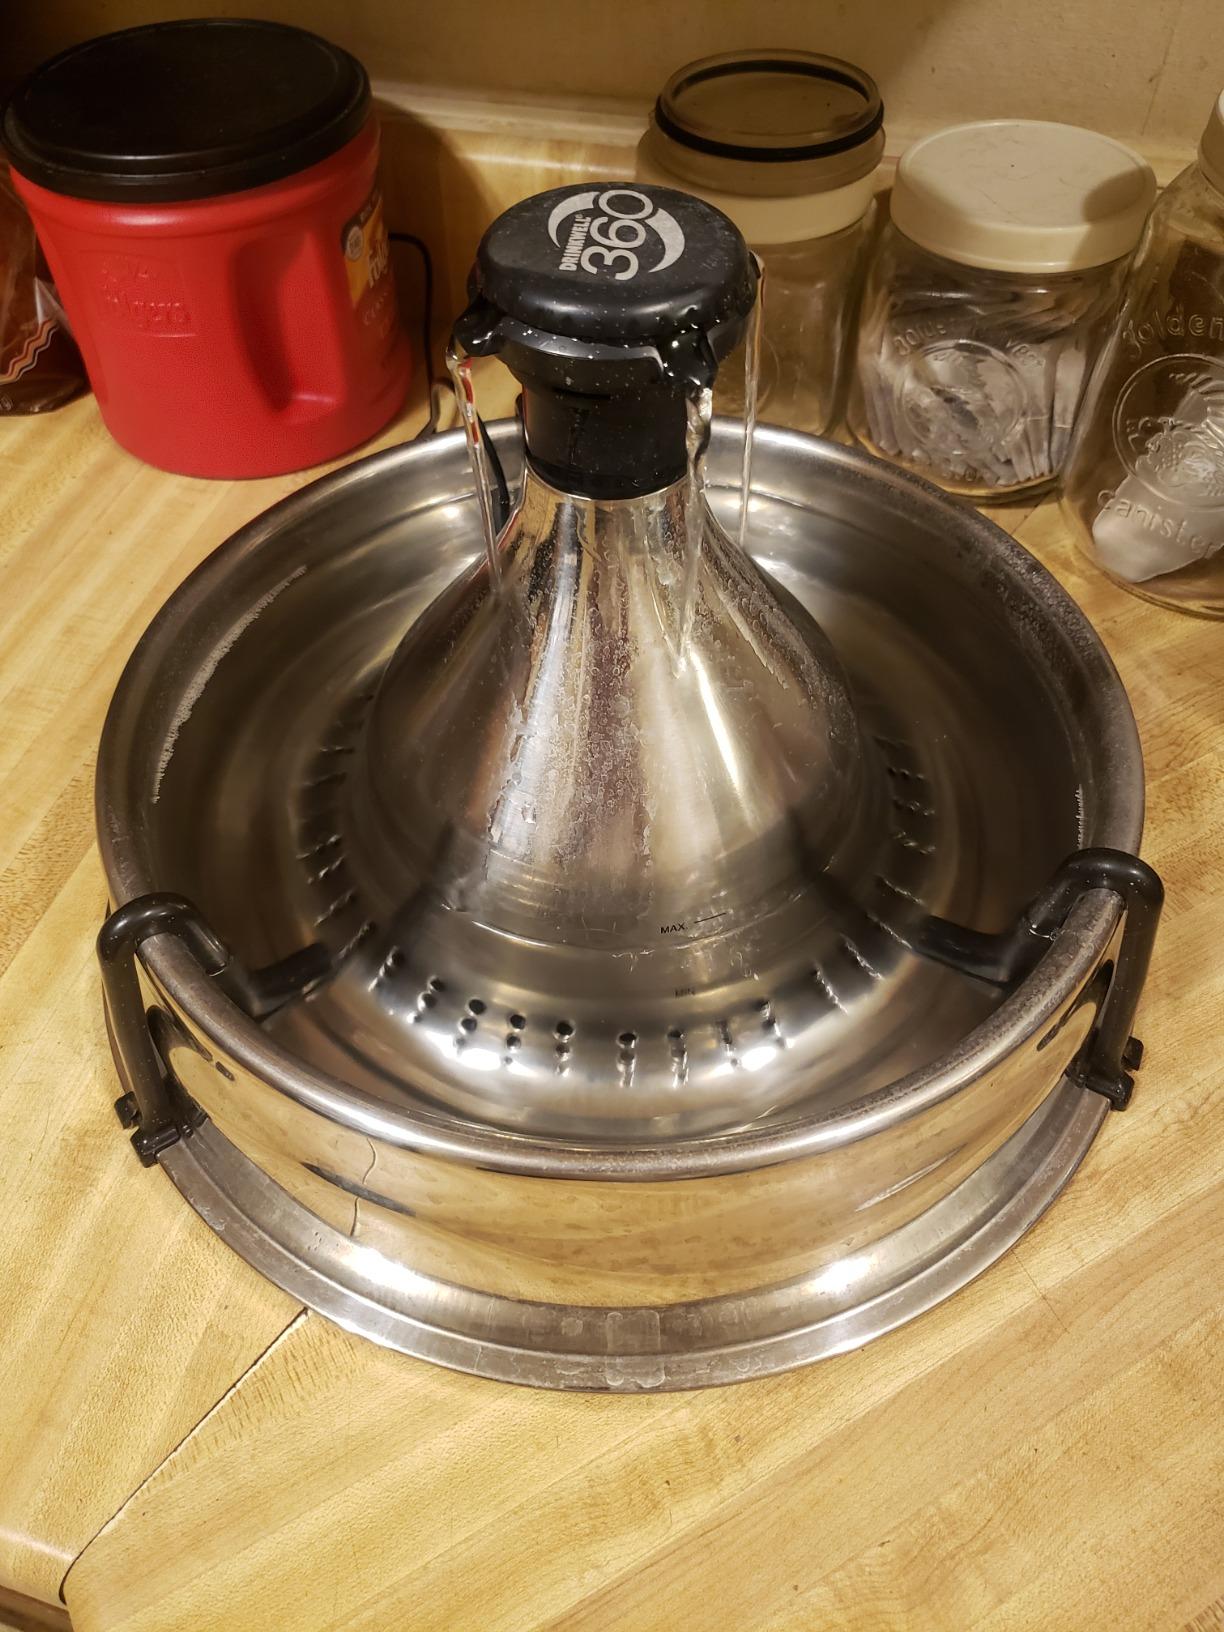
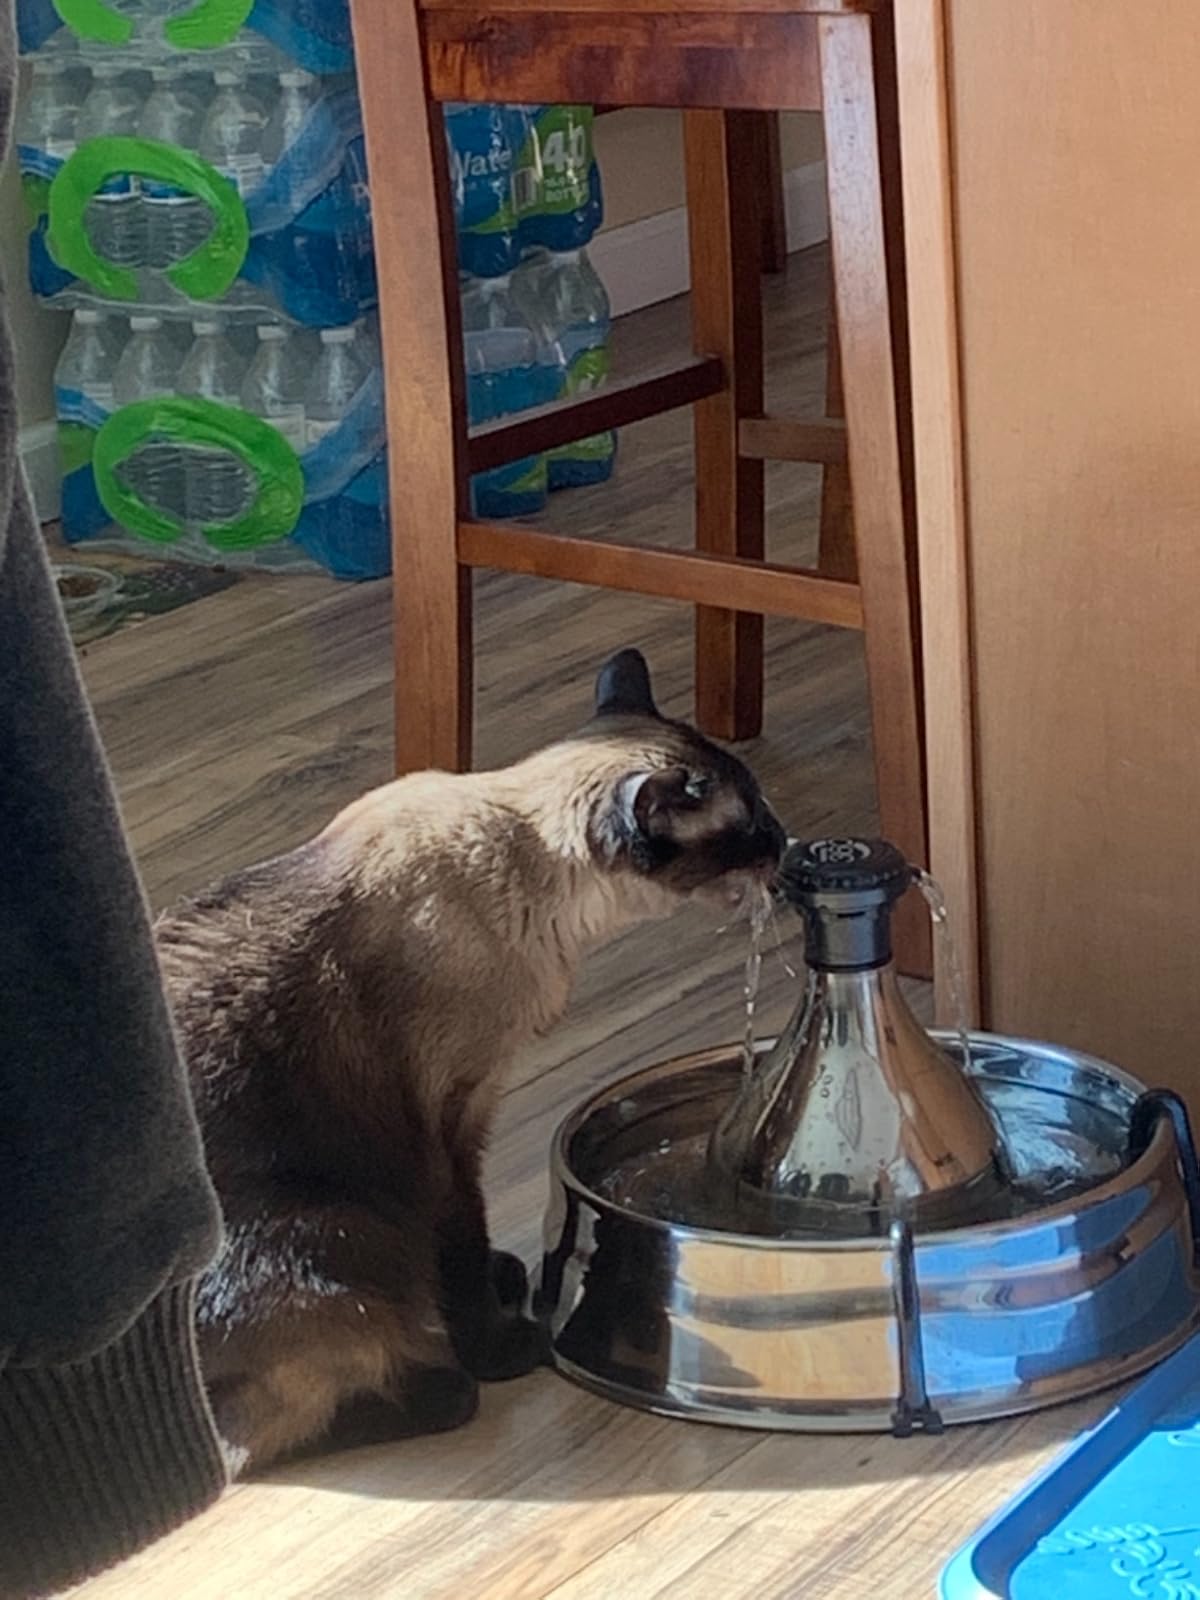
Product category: items_bowl
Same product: yes